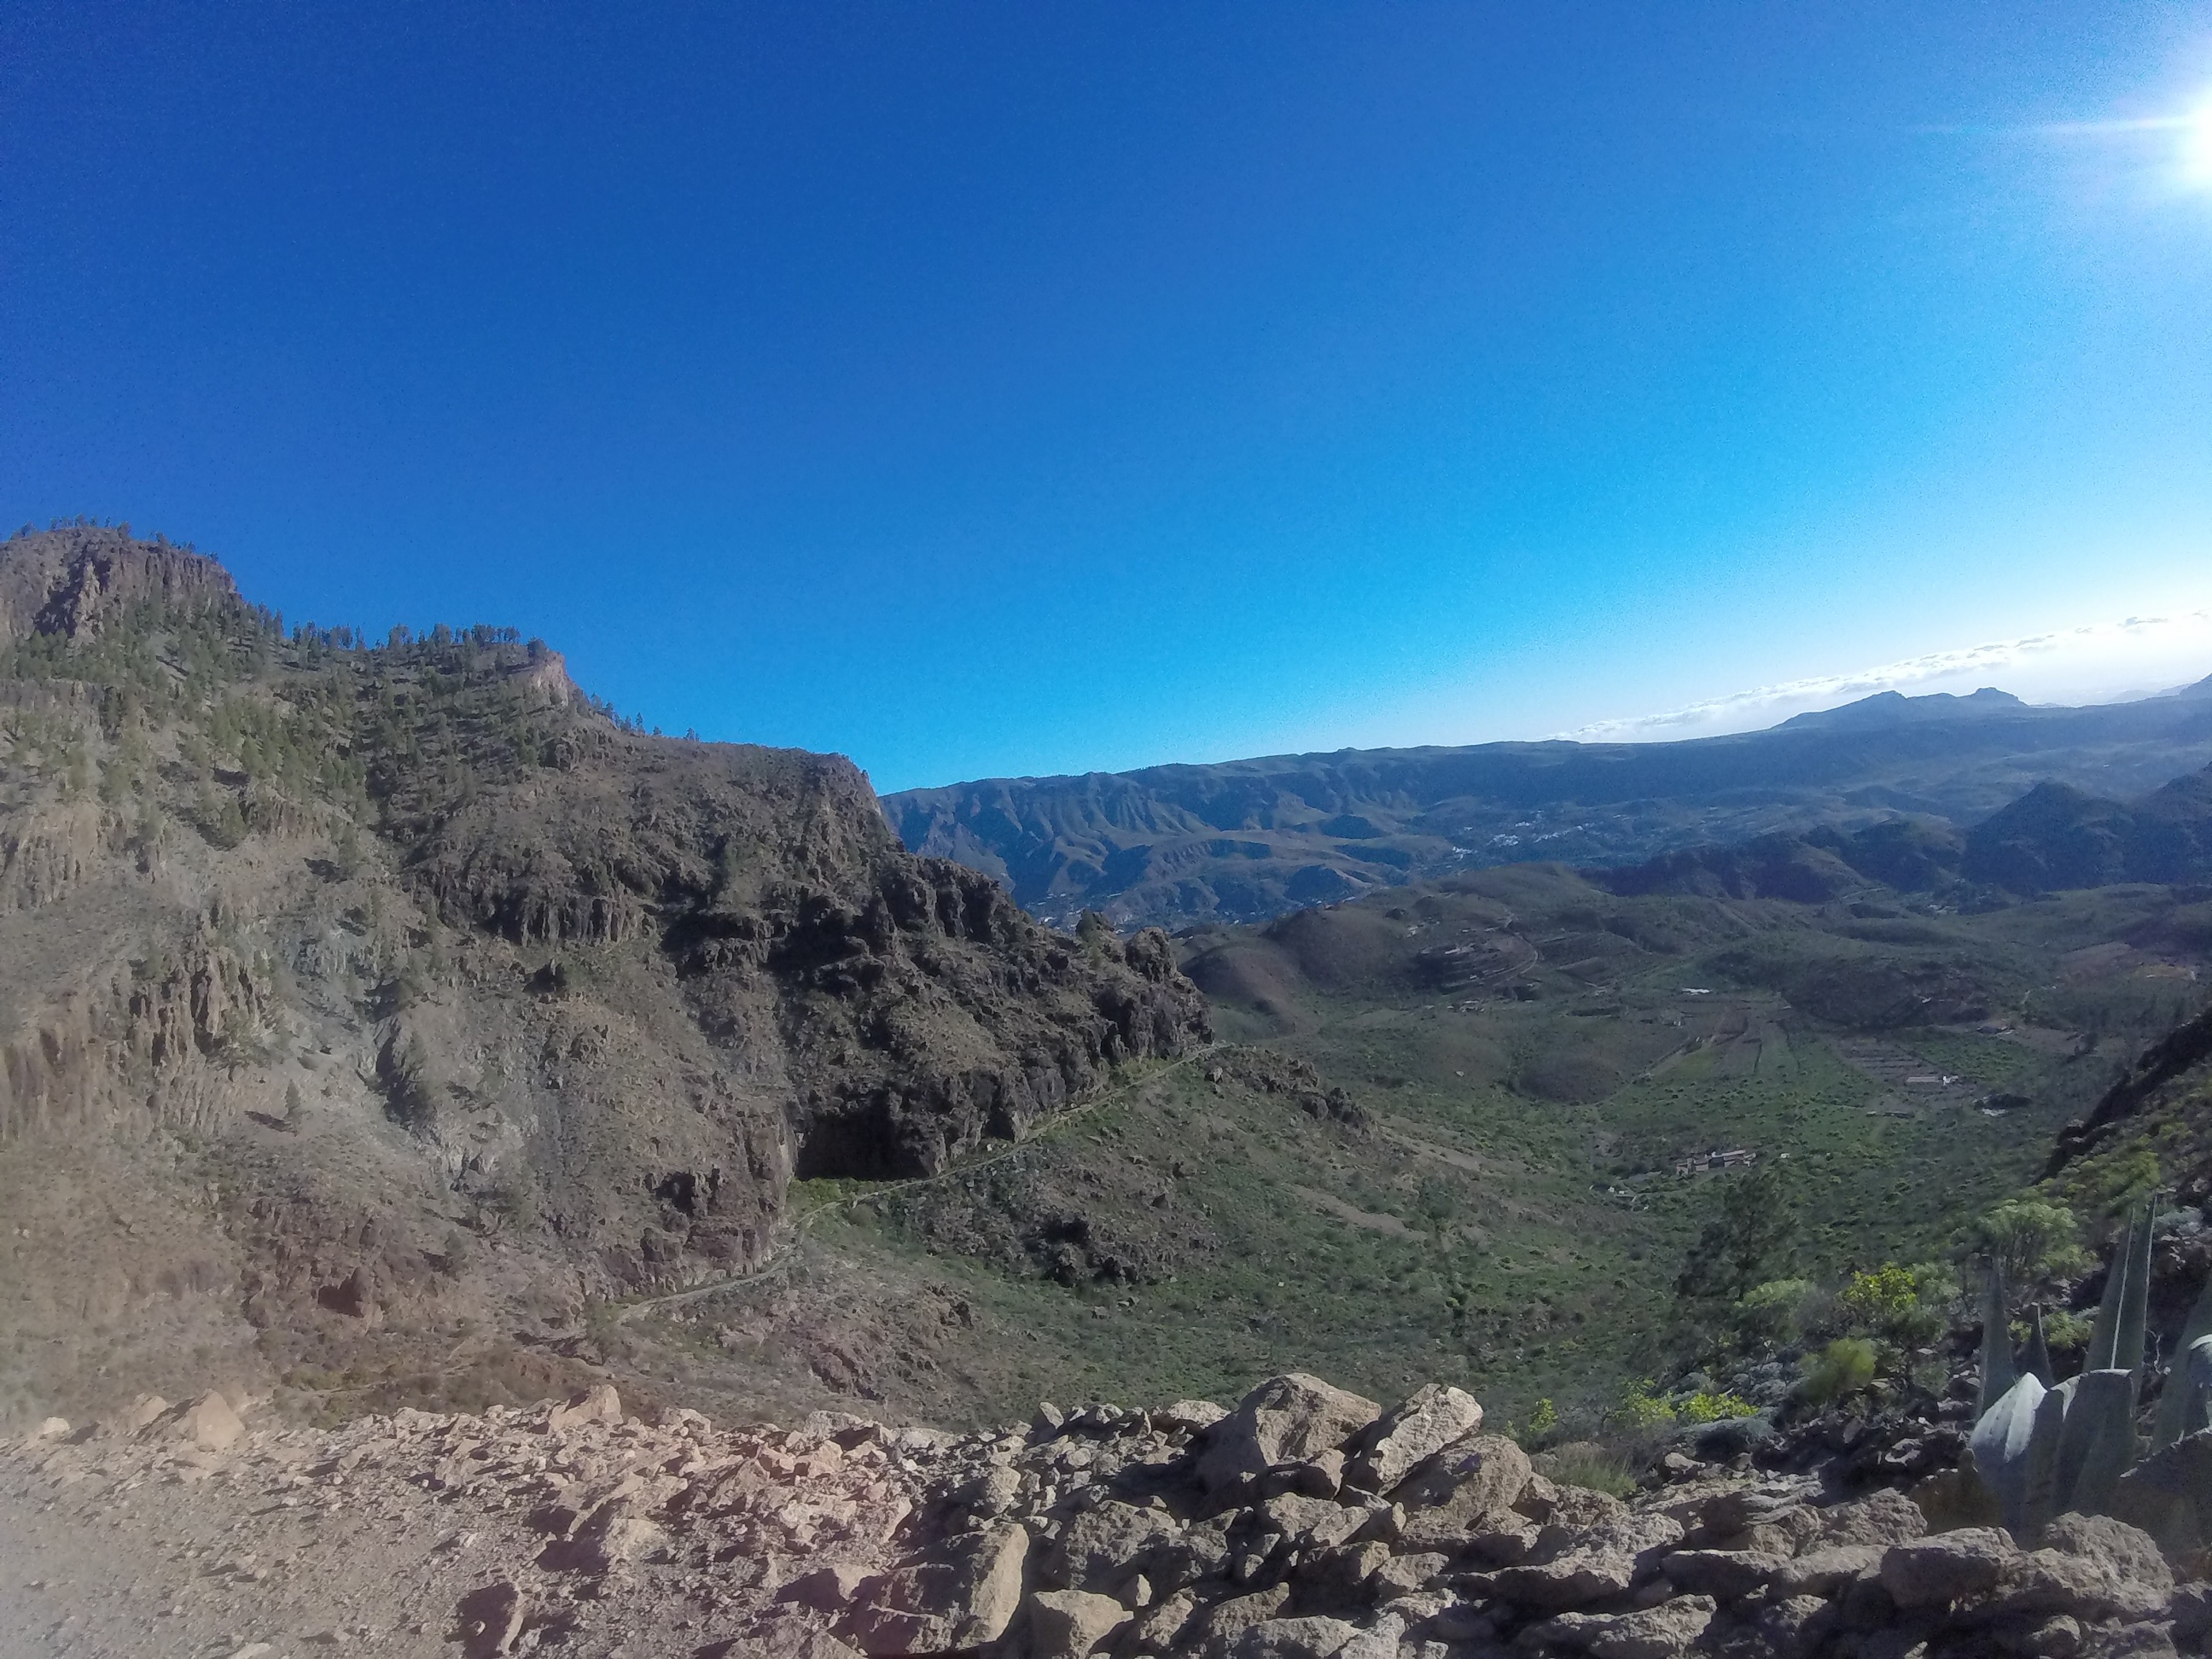
mountain, trail, adventure, valley, mountain range, terrain, ridge, geology, plateau, wadi, landform, geographical feature, mountainous landforms